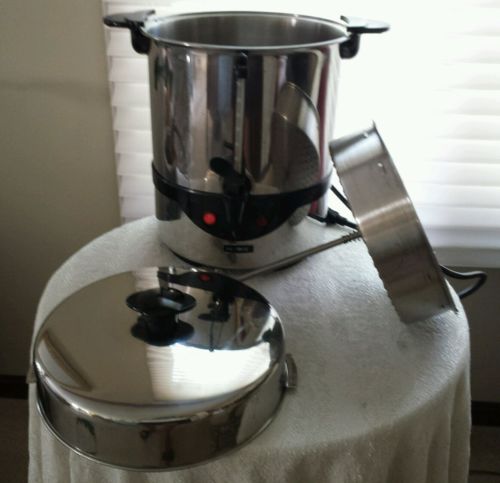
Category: coffee maker